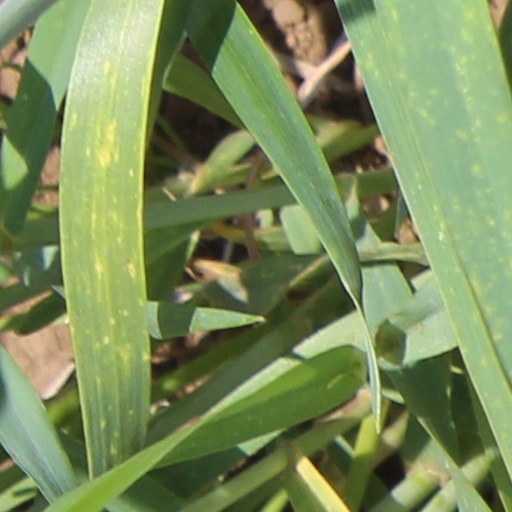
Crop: wheat